Coercion castle

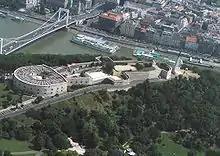
The Citadella, Budapest, Hungary

A coercion castle or coercive castle was a heavily fortified, medieval castle built to dominate the surrounding land. Such castles were built mainly in the High and Late Middle Ages in order to protect those territories in areas where the population was not assessed as being entirely loyal to the sovereign. Because of the poor infrastructure of medieval Europe, the construction of castles was one of the most important ways of exercising power, which is why it was governed by royal rights (known as regalia). Examples of coercive castles are the Moritzburg in Halle, which was built in the late 15th century, and the Alte Burg in Koblenz.